Greater Farallones National Marine Sanctuary

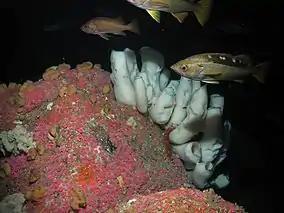
Yellowtail rockfish over boot sponges in the Greater Farallones National Marine Sacntuary.

The Greater Farallones National Marine Sanctuary (formerly Gulf of the Farallones National Marine Sanctuary) protects the wildlife, habitats, and cultural resources of one of the most diverse and bountiful marine environments in the world, an area of 3,295 square miles off the northern and central California coast. The waters within Greater Farallones National Marine Sanctuary are part of a nationally significant marine ecosystem, and support an abundance of life, including many threatened or endangered species.